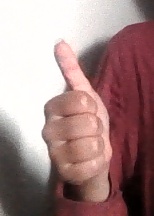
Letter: aleff